Urine-diverting dry toilet

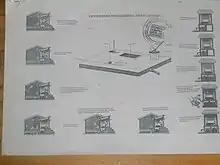
Instructional guide for using a UDDT in the Kinyarwanda language, Rwanda

Reasons for keeping urine and feces separate in a UDDT compared to a pit latrine can be to: